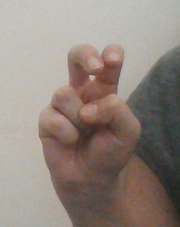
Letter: toot